Ullasa Paravaigal

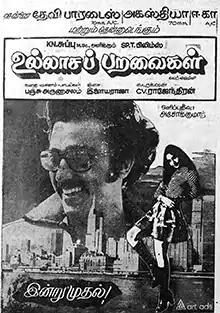
Theatrical release poster

Ullasa Paravaigal is a 1980 Indian Tamil-language romantic drama film directed by C. V. Rajendran, starring Kamal Haasan and Rati Agnihotri. It was released on 7 March 1980. This film was dubbed into Hindi as "Do Dil Deewane". This film was also dubbed in Telugu-language as "Prema Pichchi" and was released on 21 February 1981.